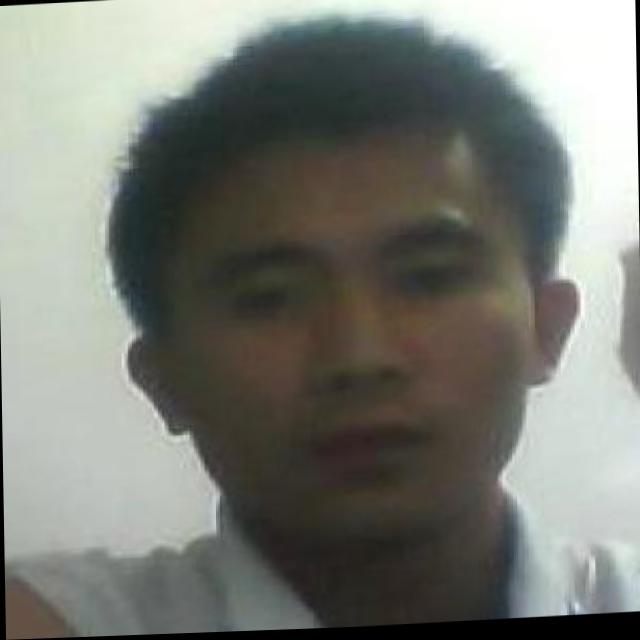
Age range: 21-44